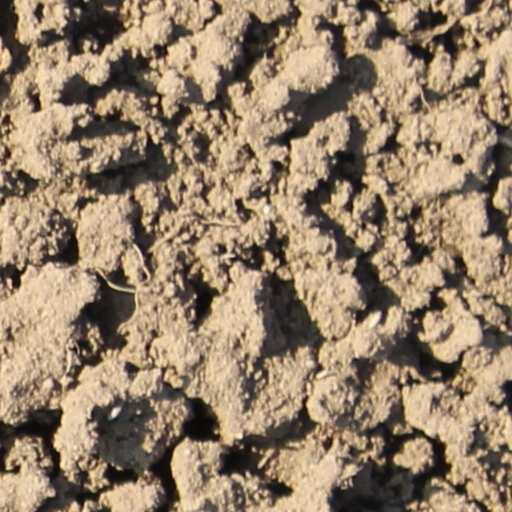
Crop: wheat